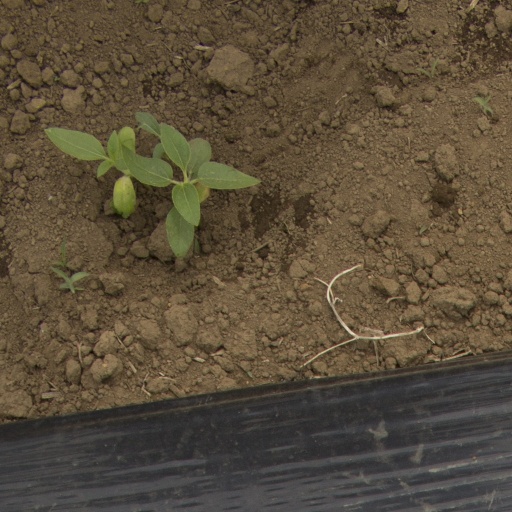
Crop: Jerusalem artichoke